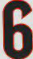
Number: 6